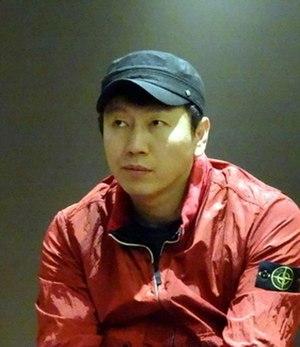
Kim Soo-ro est un acteur sud-coréen.